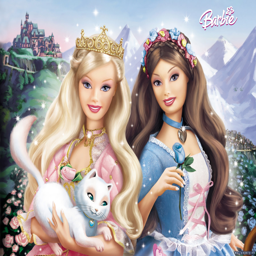
film series as the princess and the - wallpaper